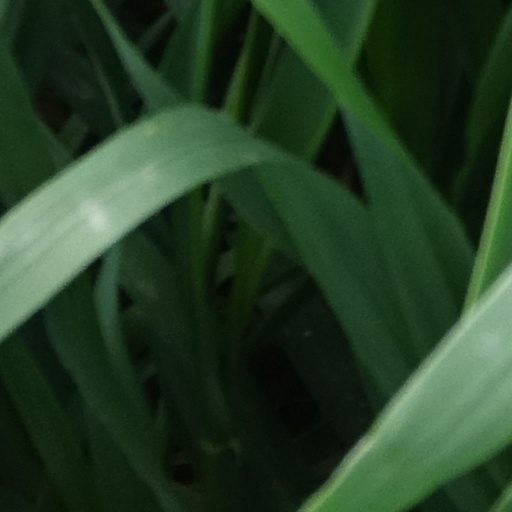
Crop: wheat